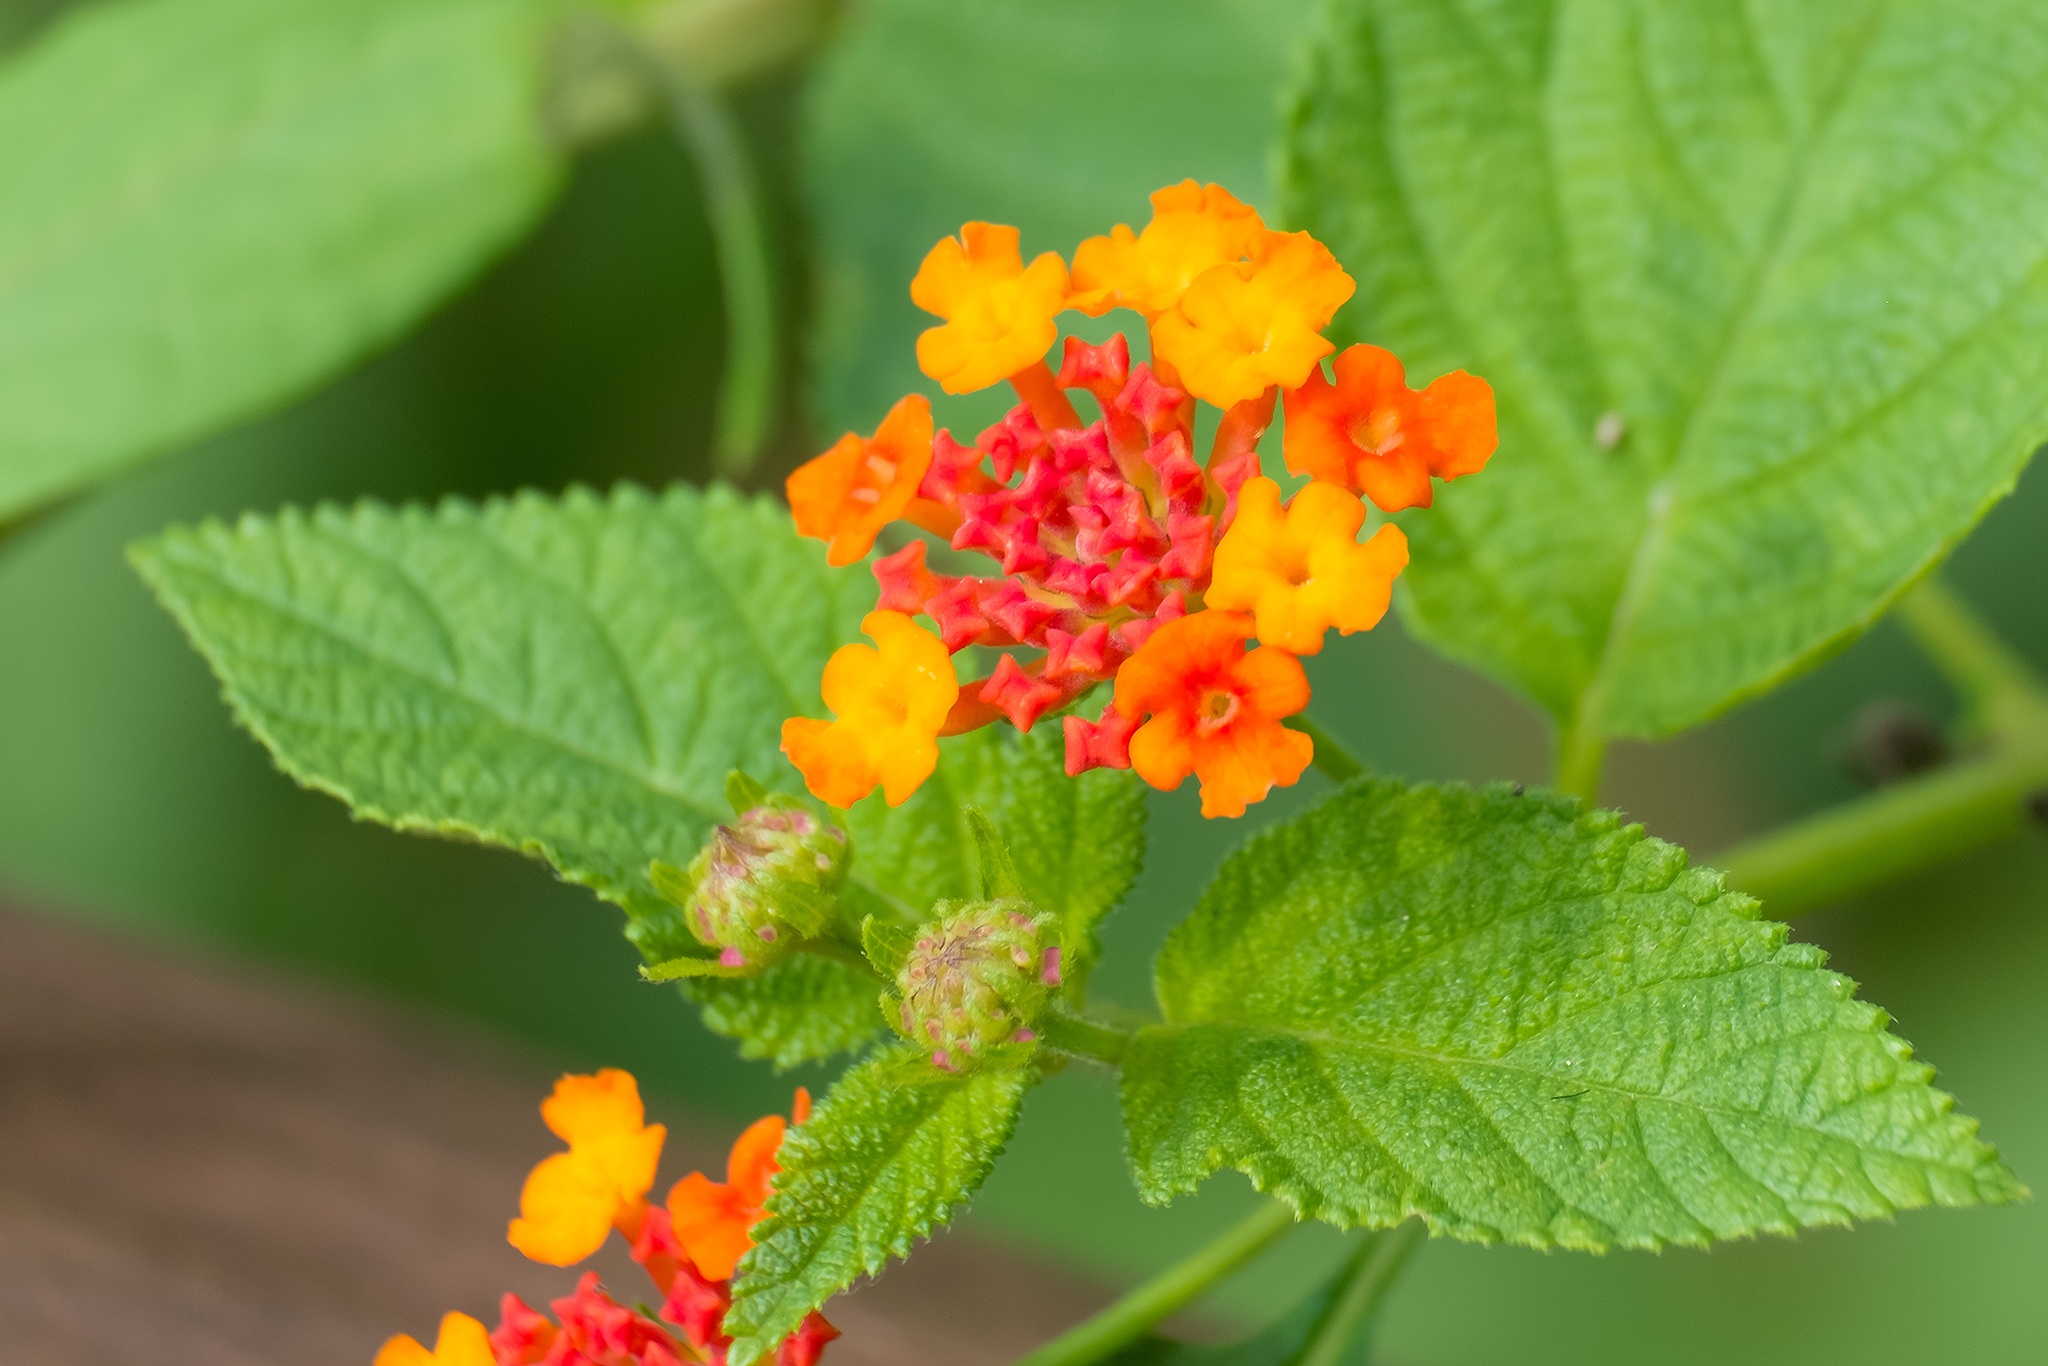
nature, plant, leaf, flower, herb, produce, botany, flora, wildflower, close up, shrub, lantana, macro photography, flowering plant, lantana camara, verbena family, annual plant, land plant